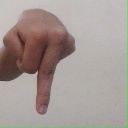
अक्षर: प